Bram Stoker's Dracula's Curse

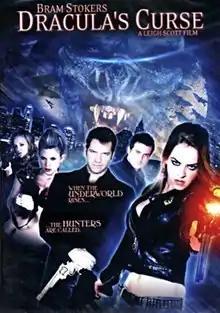
DVD cover

Bram Stoker's Dracula's Curse (also known simply as Dracula's Curse) is a 2006 horror film by The Asylum, written and directed by Leigh Scott. Despite featuring Bram Stoker's name in the title, the film is not directly based on any of his writings or a mockbuster to the 1992 film "Bram Stoker's Dracula", but shares similarities to films such as "", "Dracula 2000", "" and "Van Helsing". The film also shares some similarities with the 1971 Hammer horror film "Countess Dracula", which also features a Dracula-esque femme fatale in the lead role.